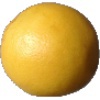
Label: white_grapefruit